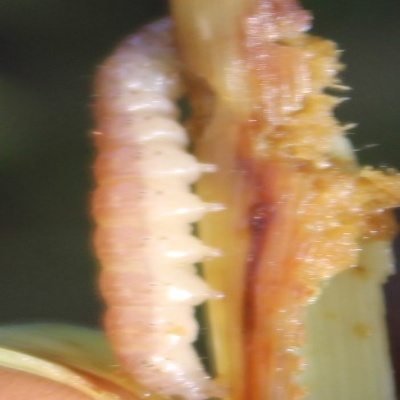
Crop: Maize
Condition: fall armyworm